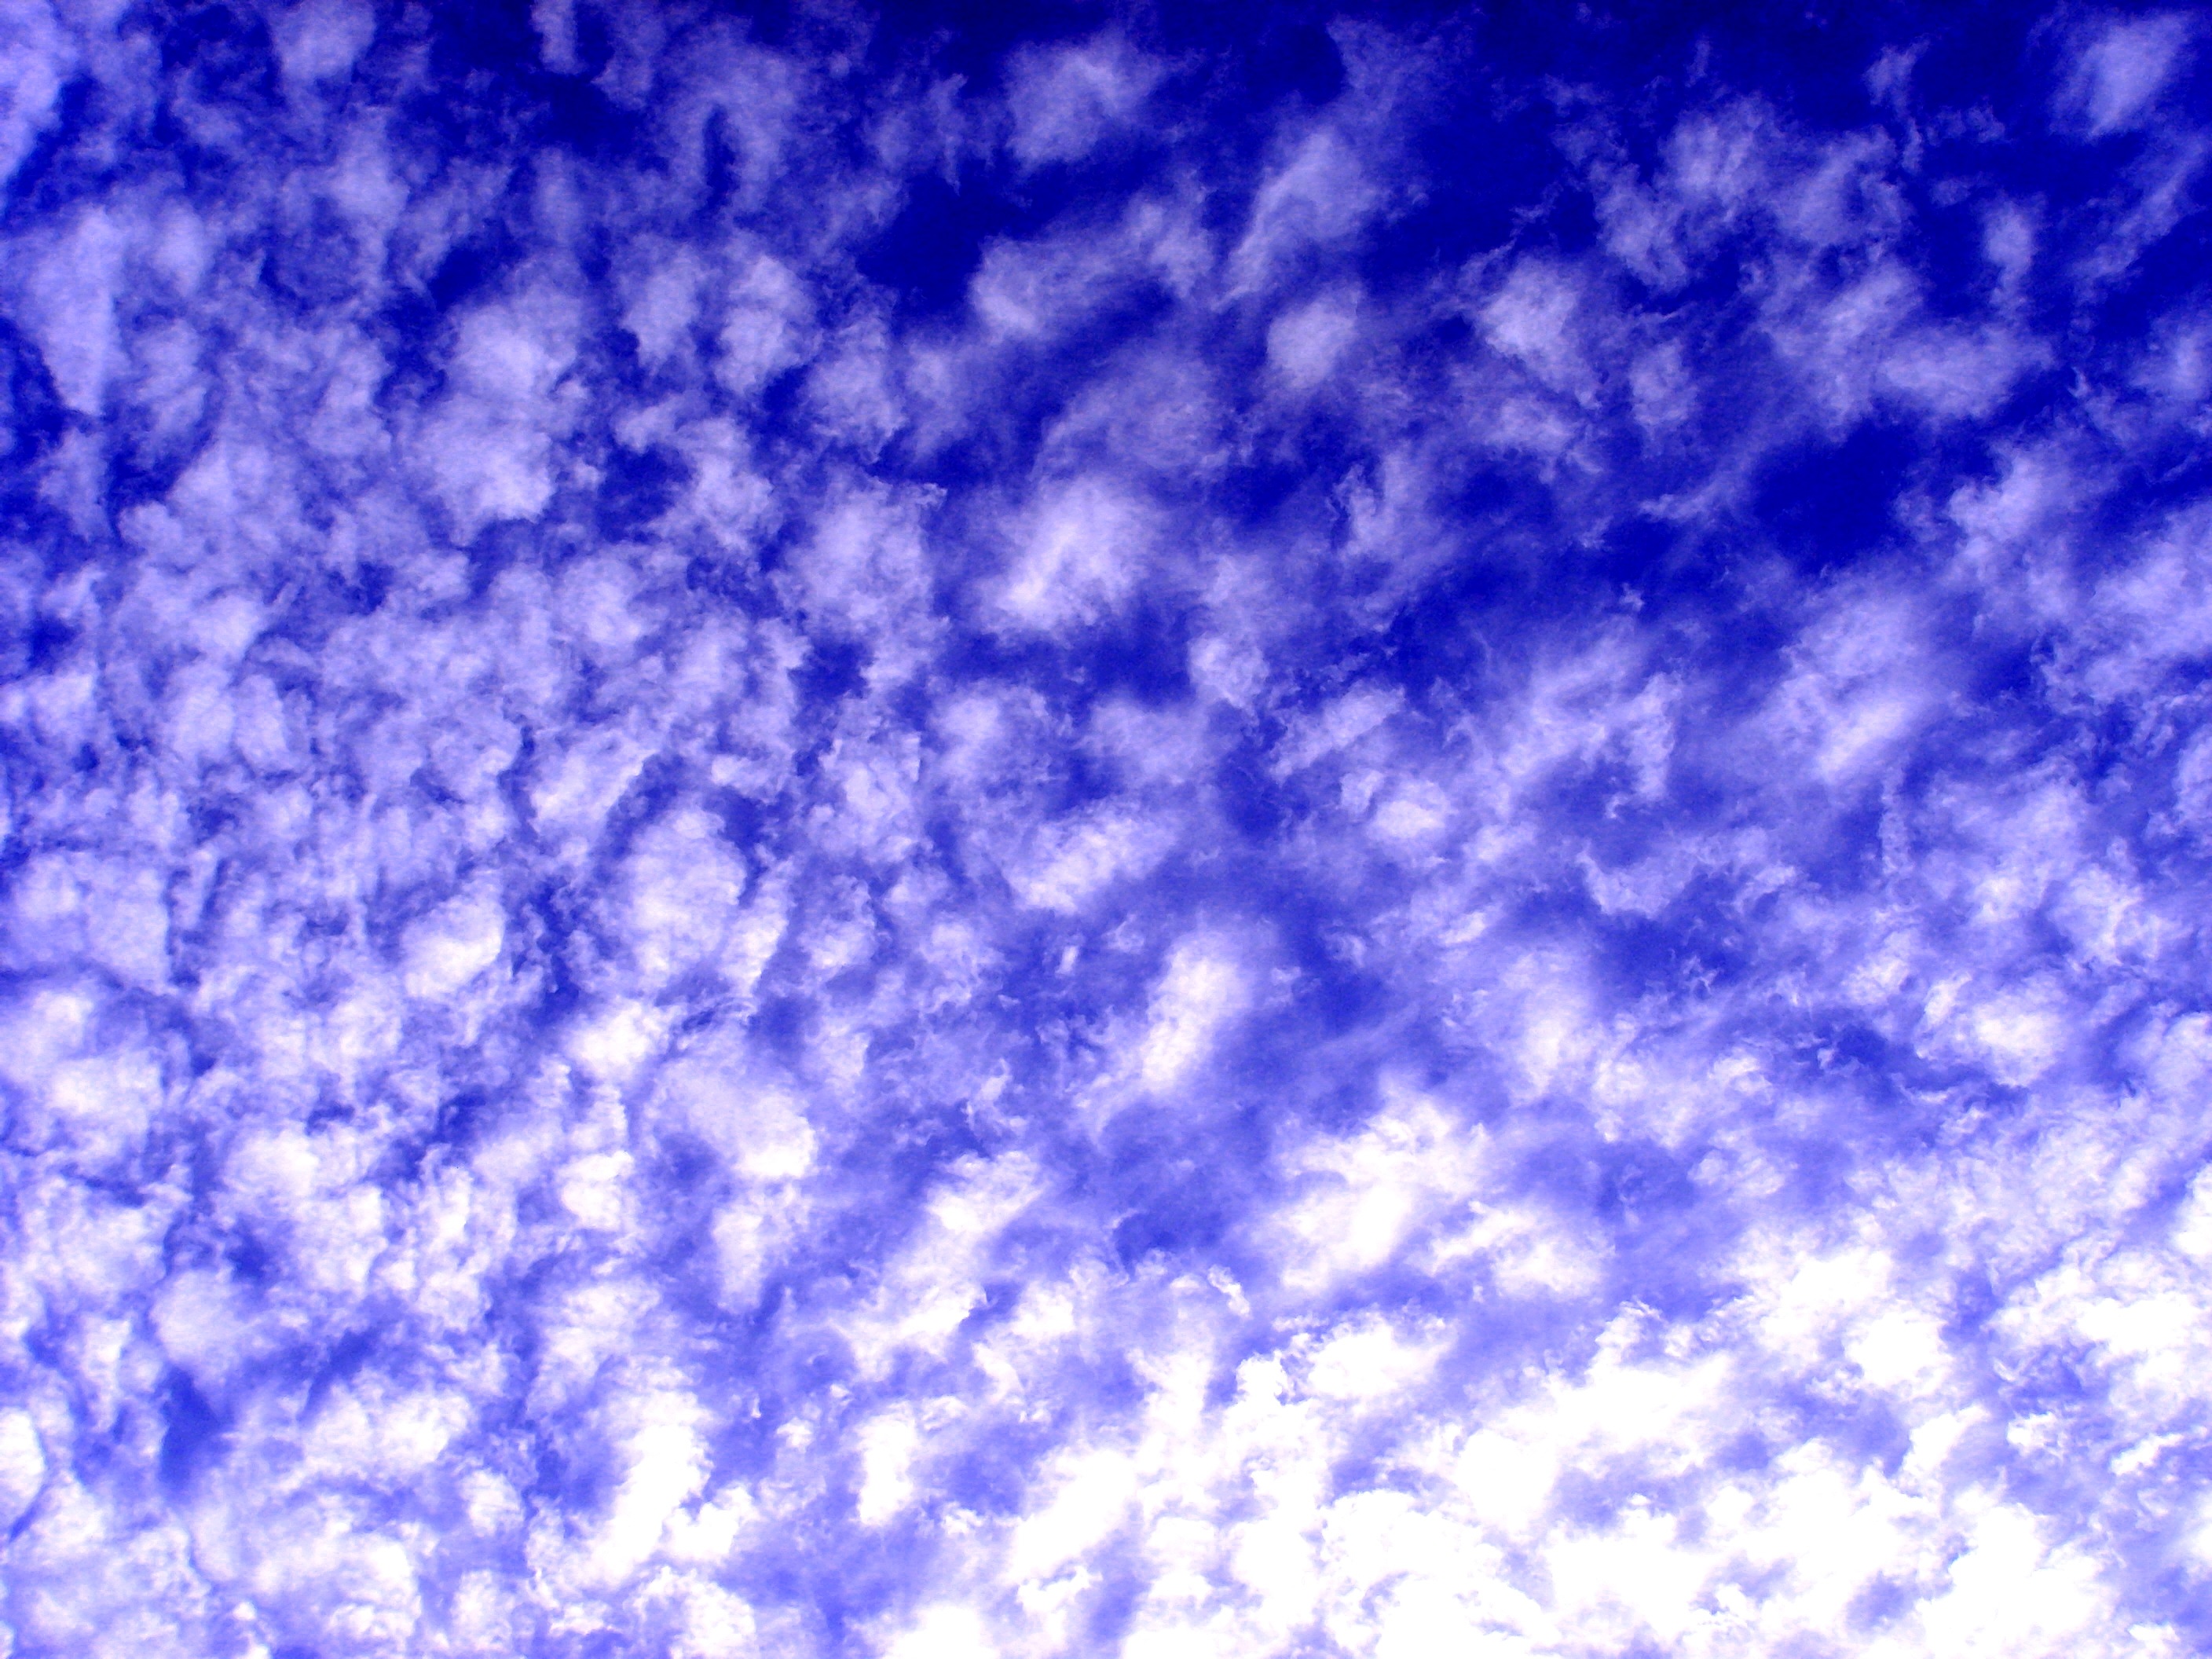
light, cloud, sky, sunlight, texture, atmosphere, line, blue, circle, day, pure, white cloud, meteorological phenomenon, computer wallpaper